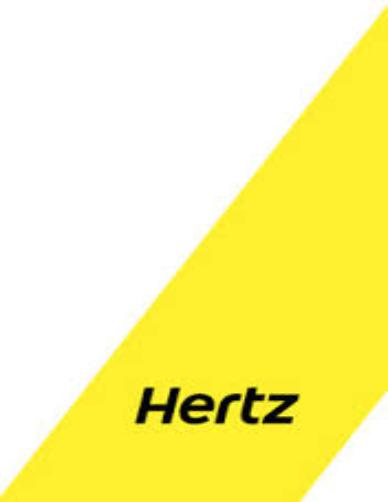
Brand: hertz
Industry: Electronic